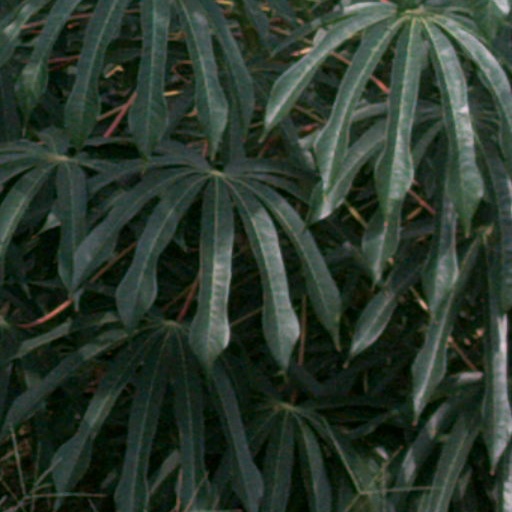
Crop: cassava